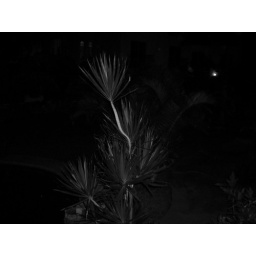
Tree in black and white